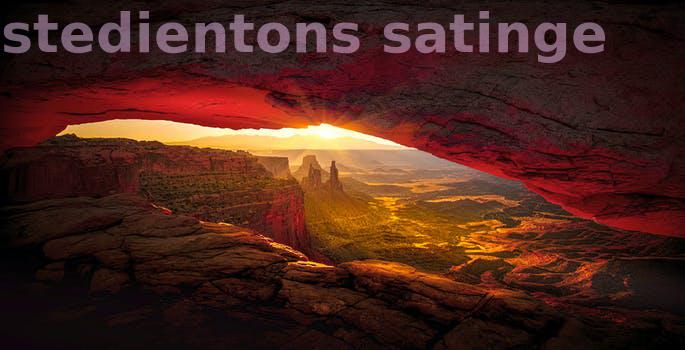
Label: Watermark